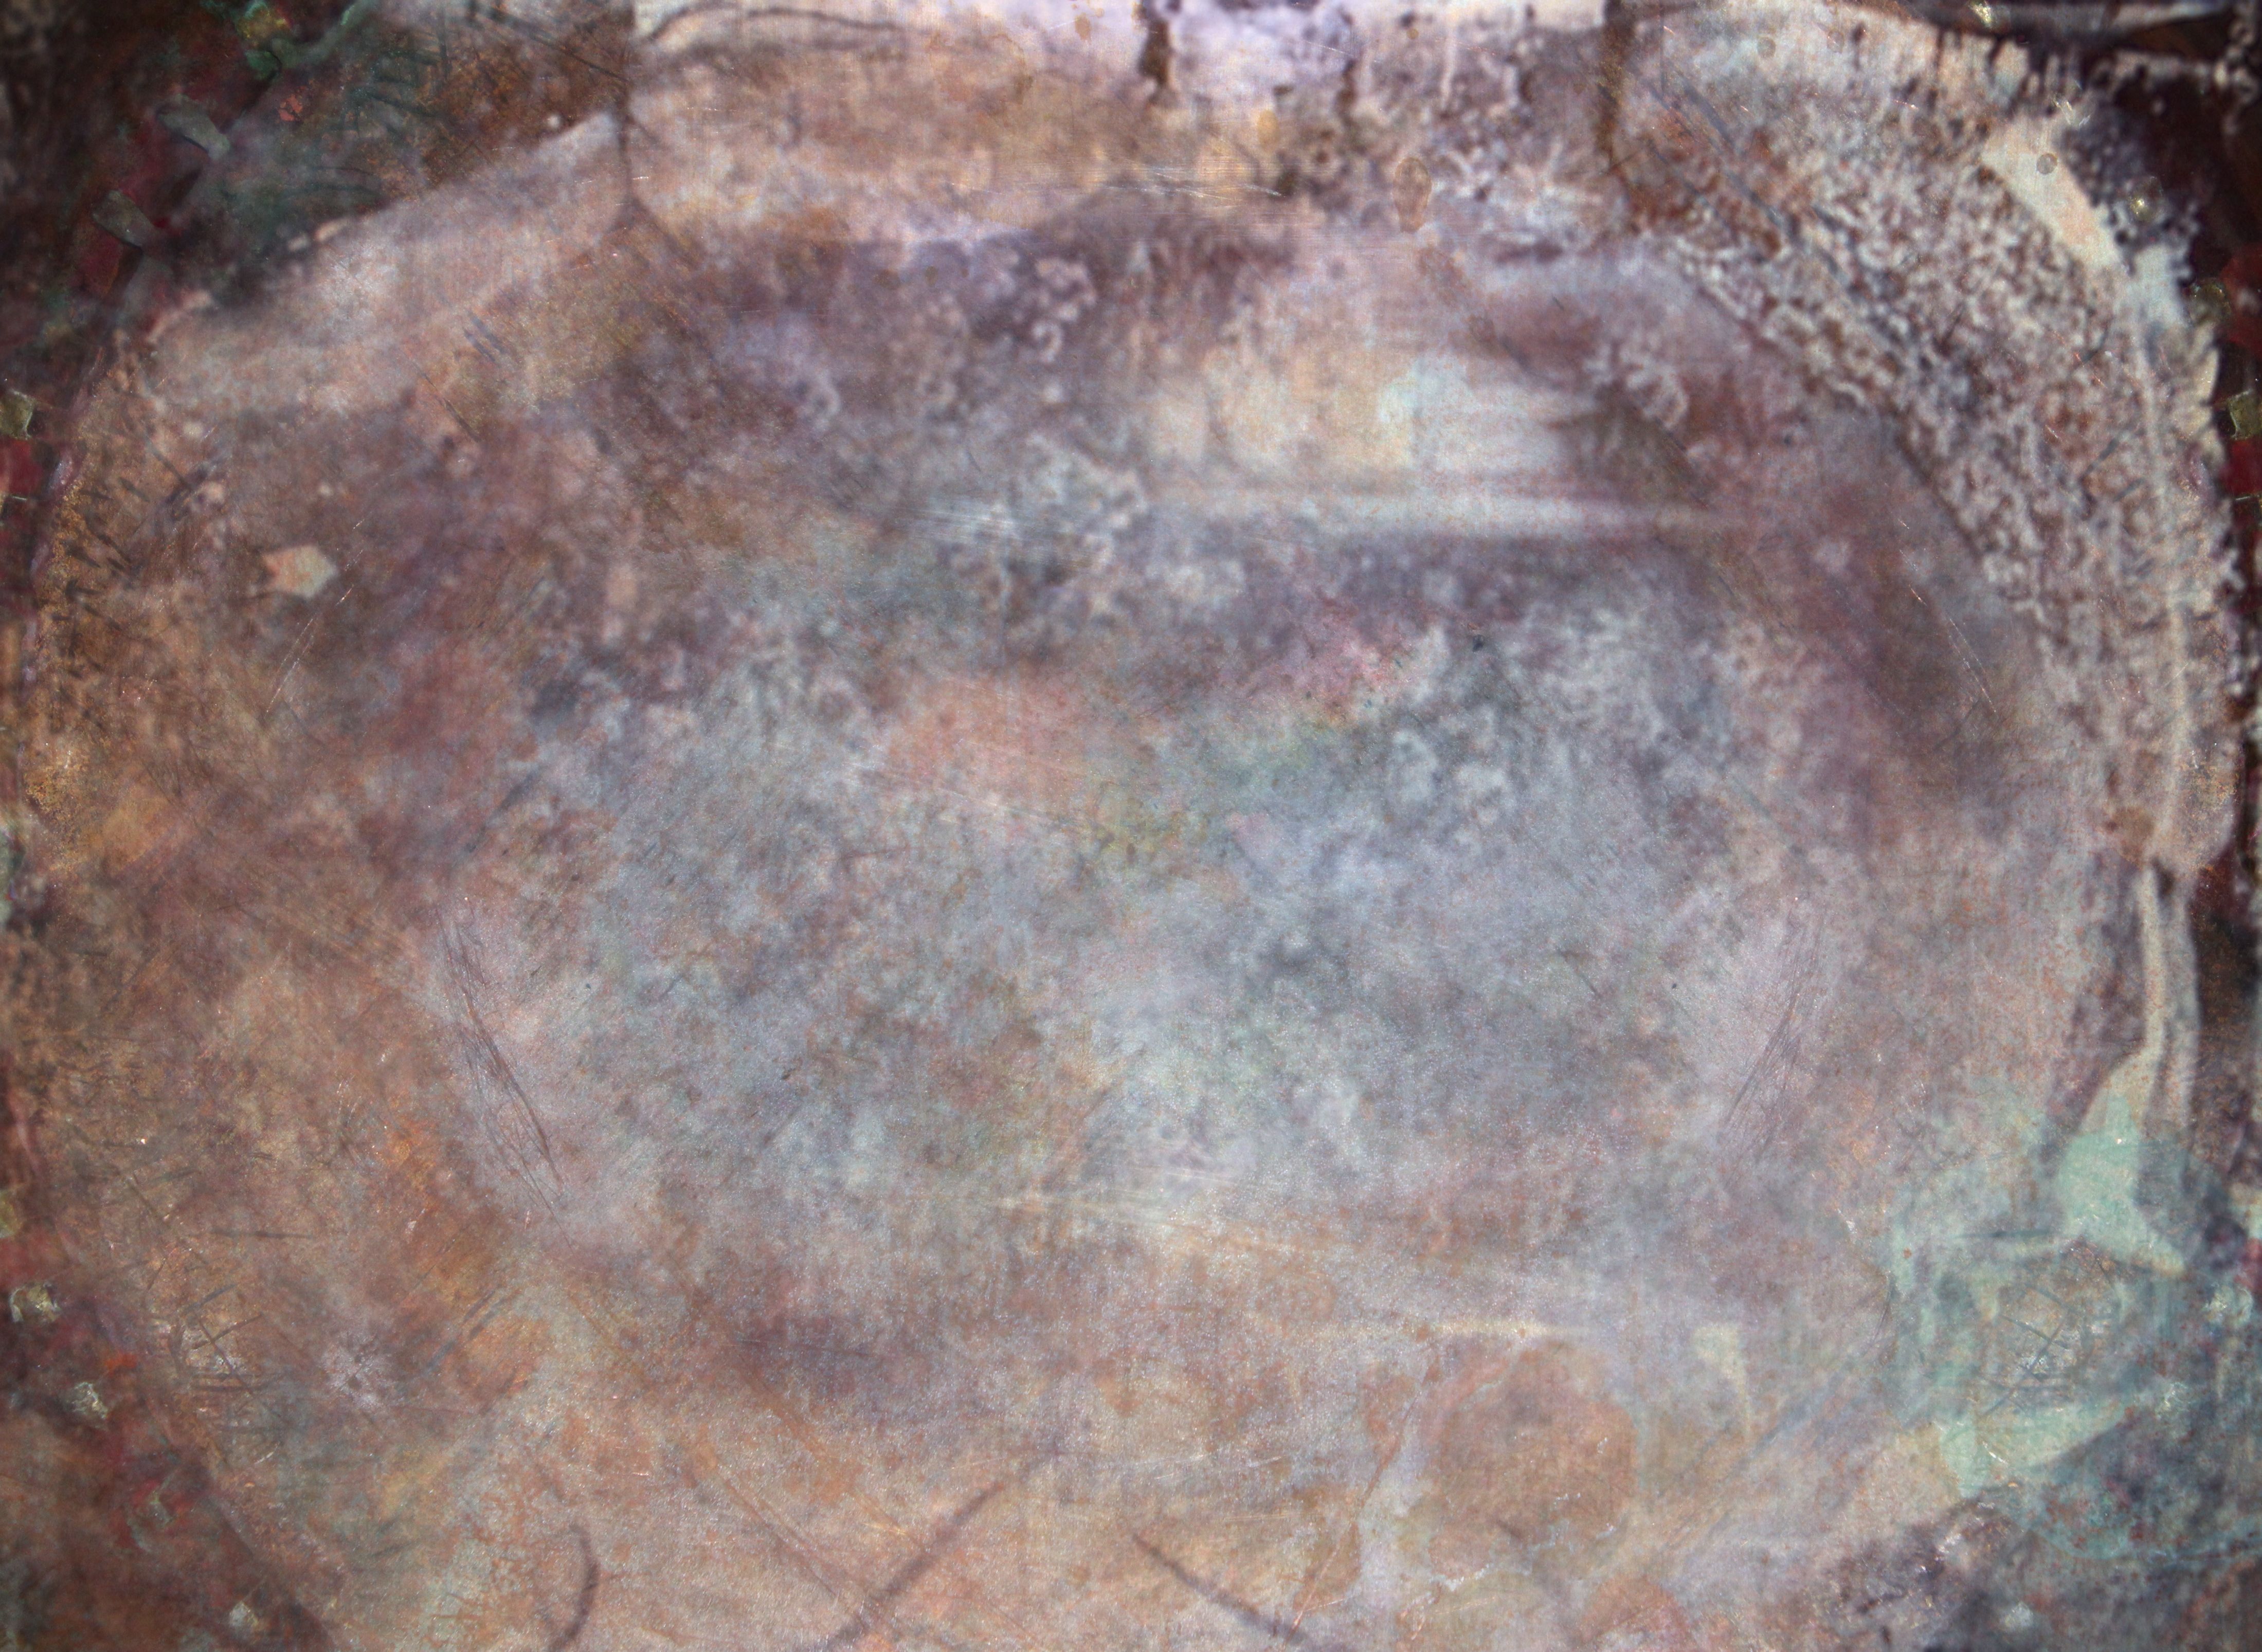
rock, texture, material, free, geology, ancient history